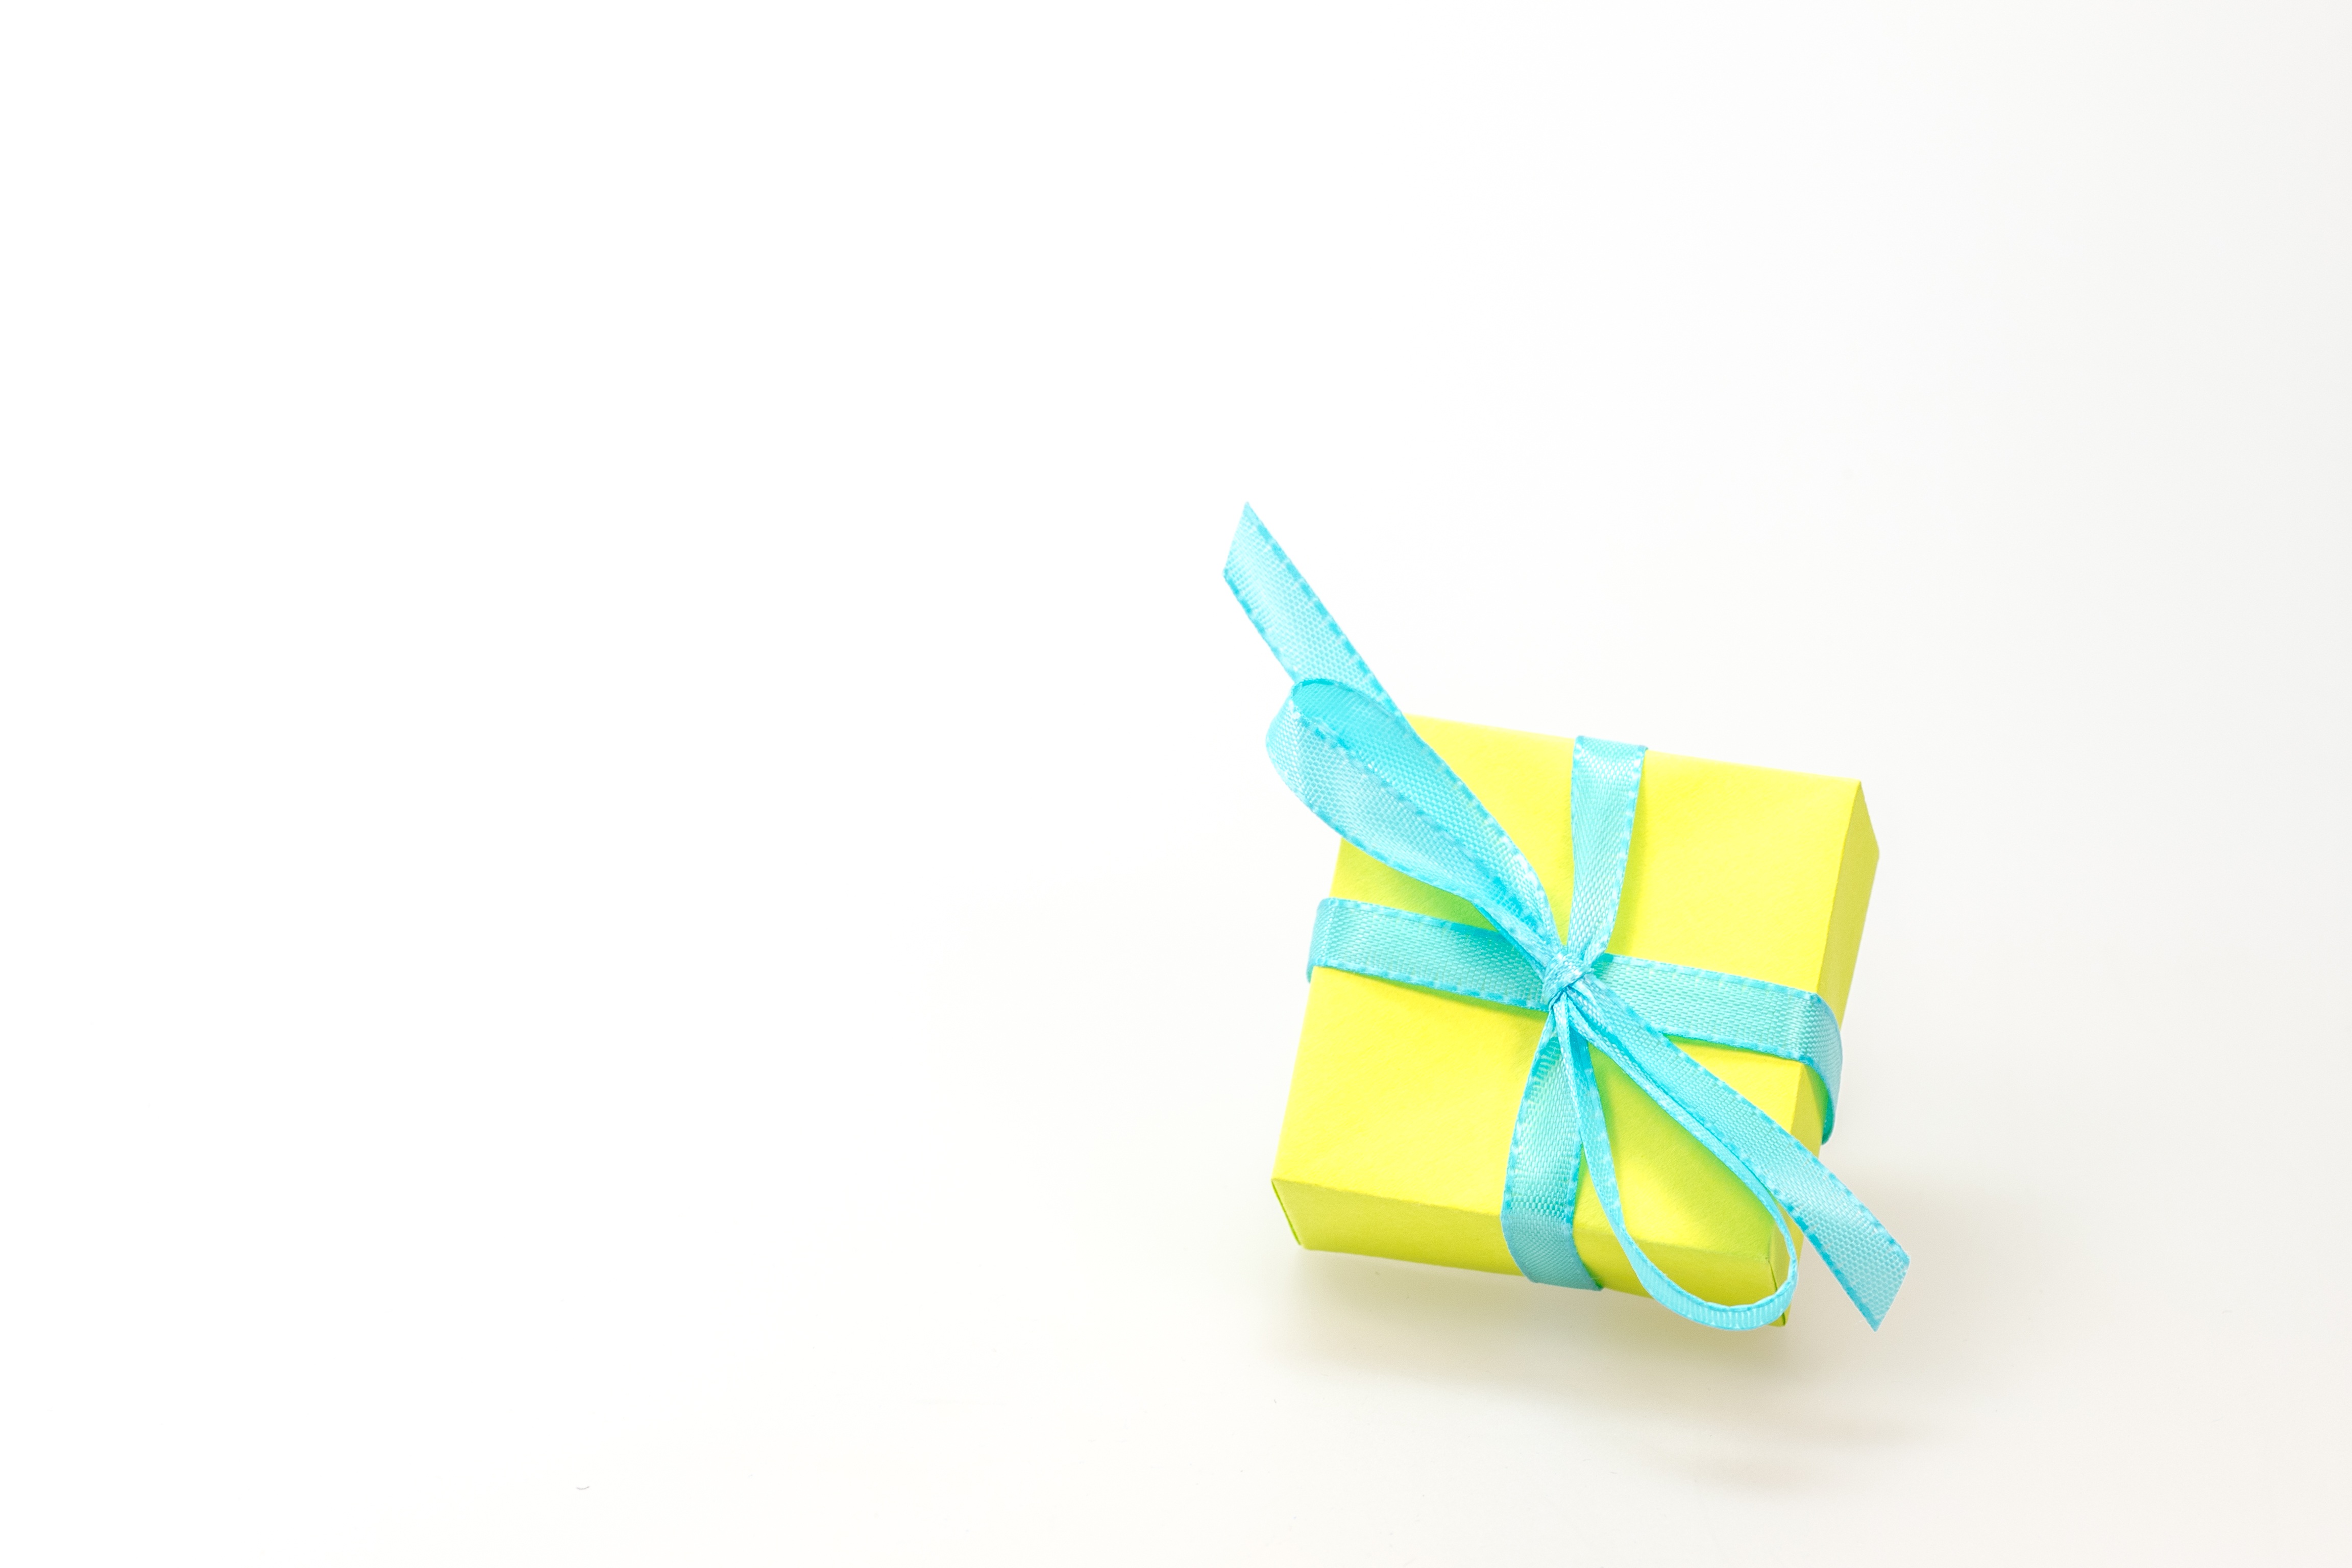
gift, decoration, pattern, yellow, christmas, package, advent, christmas decoration, gifts, art, festival, consume, packaging, xmas, birthday, loop, made, packed, give, greetings, surprise, origami, gift packaging, merry christmas, christmas shopping